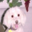
Label: dog